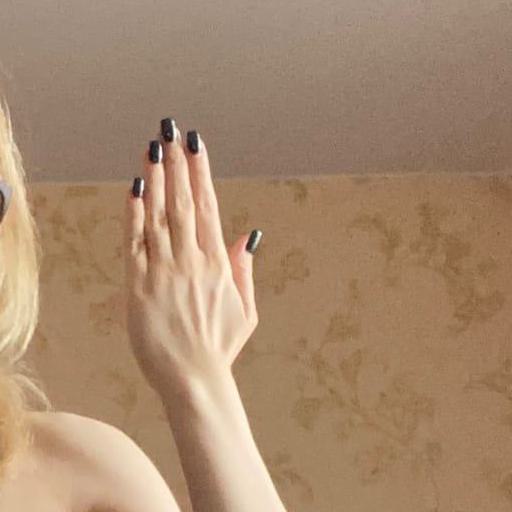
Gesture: stop_inverted